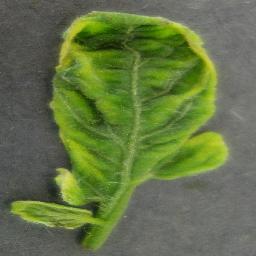
Label: Tomato___Tomato_Yellow_Leaf_Curl_Virus